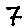
Label: 7